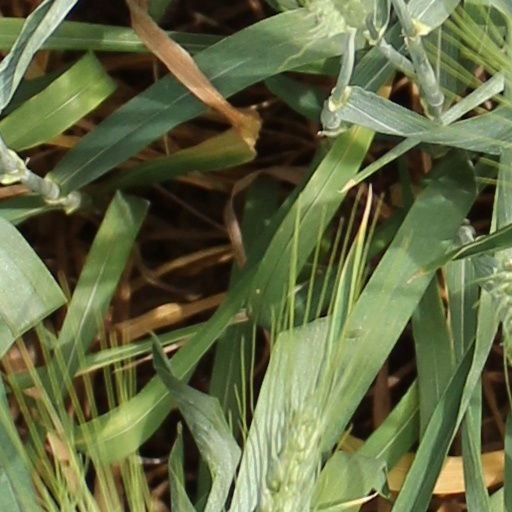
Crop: wheat